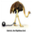
Label: bird